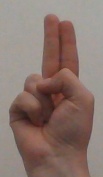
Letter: taa